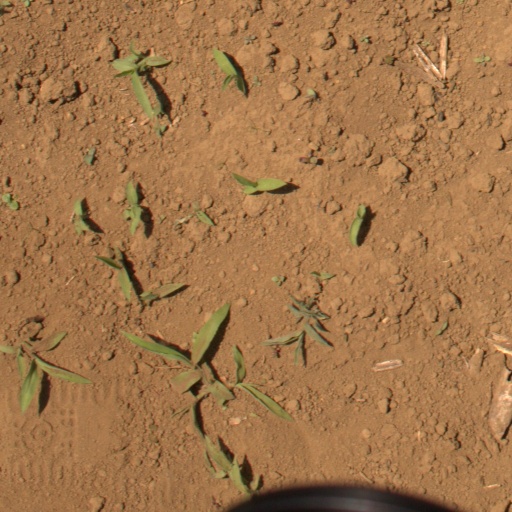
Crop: Jerusalem artichoke